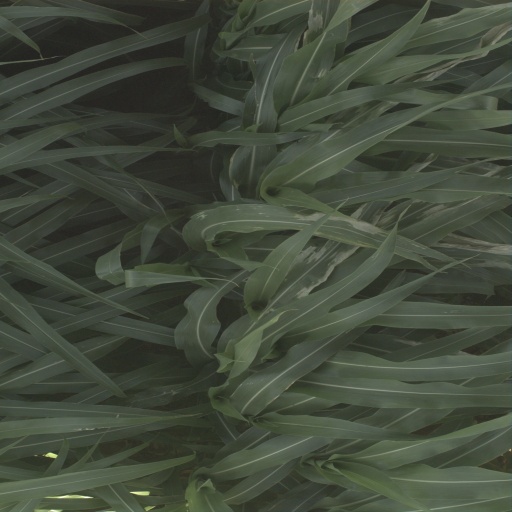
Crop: sorghum